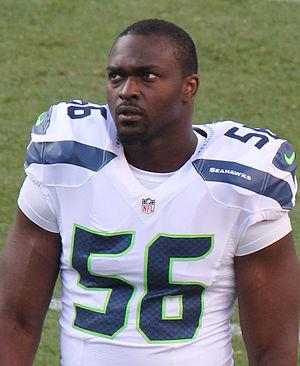
Clifford Samuel Avril est un joueur américain de football américain. Il joue actuellement au poste de defensive end avec les Seahawks de Seattle.